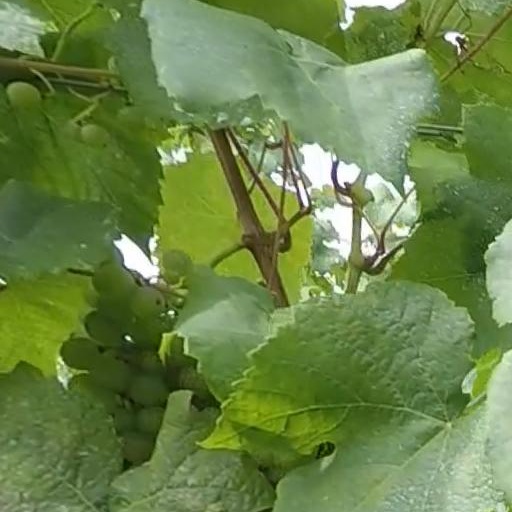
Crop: grape